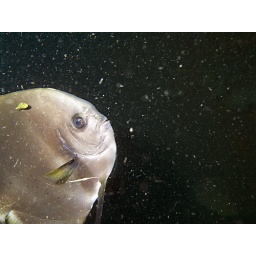
This friendly Batfish and his little yellow pilot fish swum around like a playful puppy.